4-4-2 (locomotive)

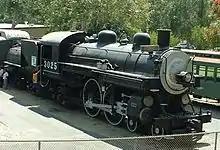
SP Class A-3 no. 3025 of 1904, on display at Travel Town in Los Angeles

William Paton Reid of the North British Railway built twenty examples of his North British Atlantic, later known as H class, between 1906 and 1911. Two more were built after his retirement and the whole class became the LNER C11 Class in the 1923 grouping, while John G. Robinson of the Great Central Railway (GCR) introduced his 8D and 8E classes of three-cylinder compound locomotives in 1905 and 1906.